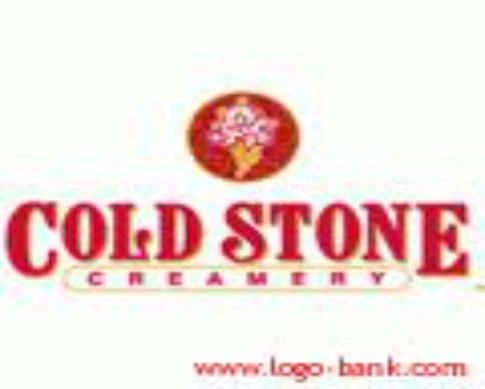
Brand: Cold Stone Creamery
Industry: Food